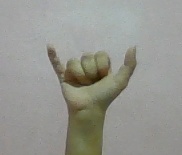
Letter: ya